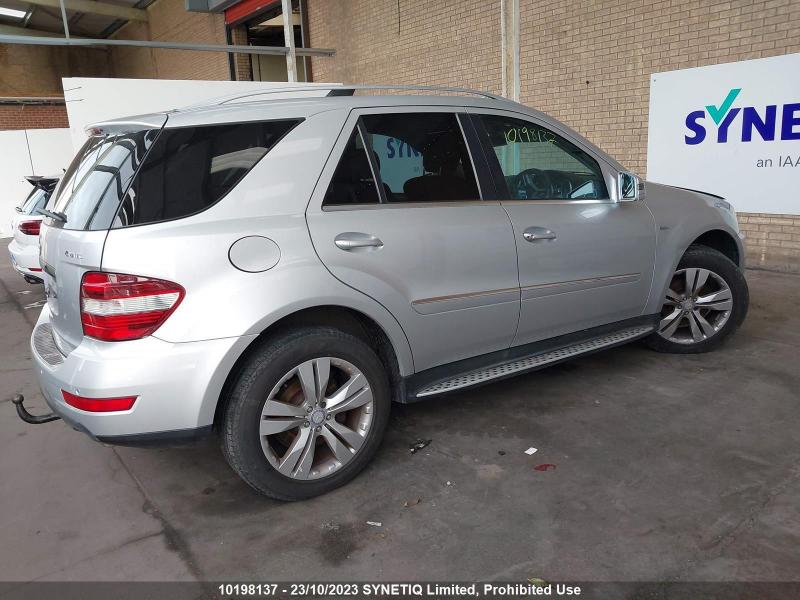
Aucun dommage détecté.
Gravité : aucun